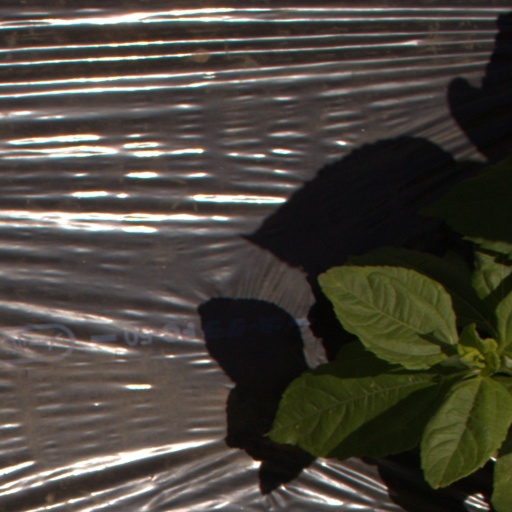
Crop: Jerusalem artichoke